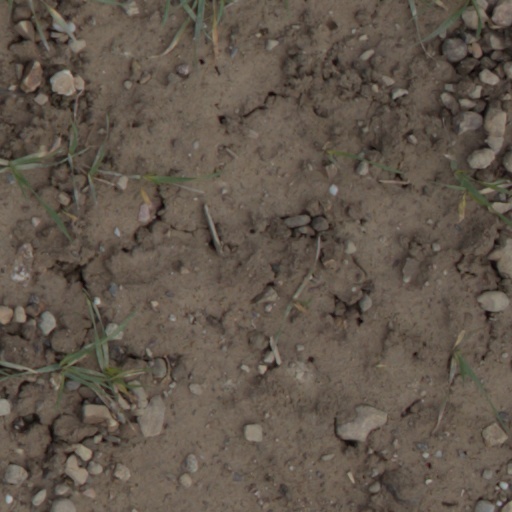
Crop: wheat